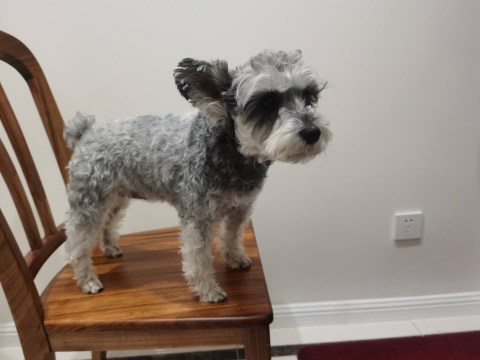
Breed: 2342-n000102-miniature_schnauzer